Boca del Río, Veracruz

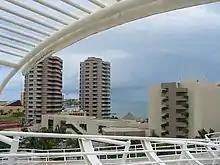
View of central Boca del Rio to the northeast, taken from the "Puente de Amistad" (Friendship Bridge)

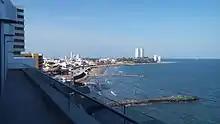
Panoramic view of Boca del Rio

The city is part of the metropolitan area of Veracruz and its port works closely with the port of Veracruz. Much of the area's modern and luxury hotel and restaurant infrastructure is located here, centered around the World Trade Center Veracruz. The main church is called the Parish of Santa Ana, which was constructed in 1776. Nearby is the colonial-style municipal palace. The Plaza Civica is in front of the municipal palace and contains the Nahuatl Fountain. The main dock is called Muella Banderas.